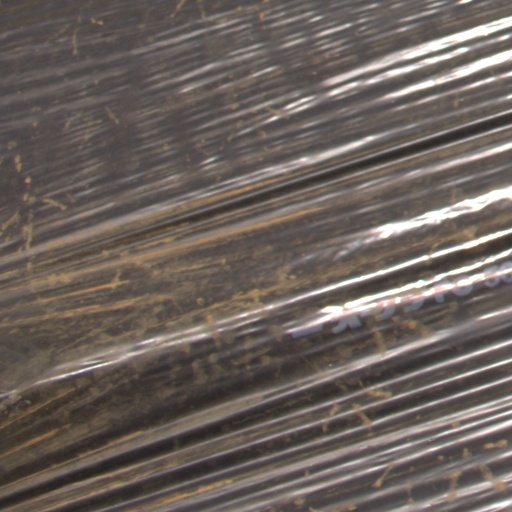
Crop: Jerusalem artichoke